Bush Hill Park railway station

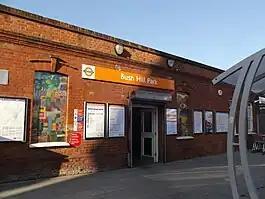
Bush Hill Park Station

Bush Hill Park is a station on the Weaver line of the London Overground, serving the neighbourhood of Bush Hill Park in the London Borough of Enfield, north London. It is down the line from London Liverpool Street and is situated between and stations on the Enfield Town branch of the Lea Valley lines. Its three-letter station code is BHK and it is in Travelcard zone 5.